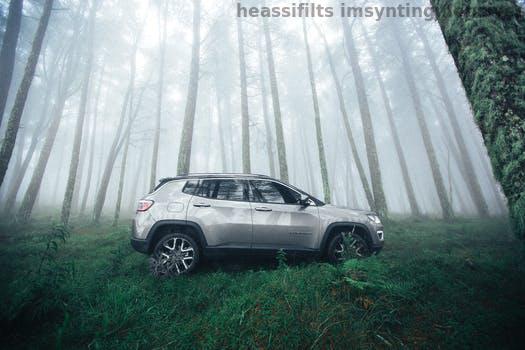
Label: Watermark